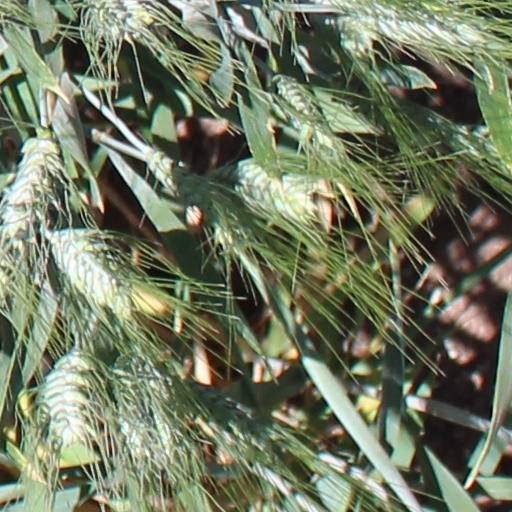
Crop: wheat